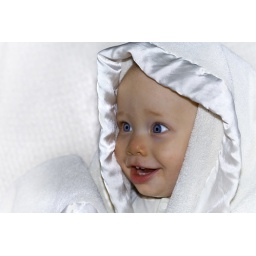
Baby smiling with bath towel over head